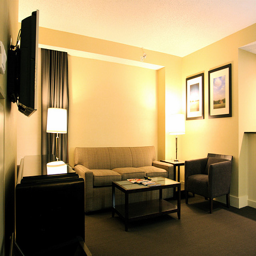
A hotel room filled with furniture and paintings mounted on a wall.
An organized looking room with a couch, coffee table, and a television hung up on the wall.
A classy living room combines neat and tidy with shiny tables.
A yellow walled livingroom with a lamp on
A motel suite has an inviting sitting area.